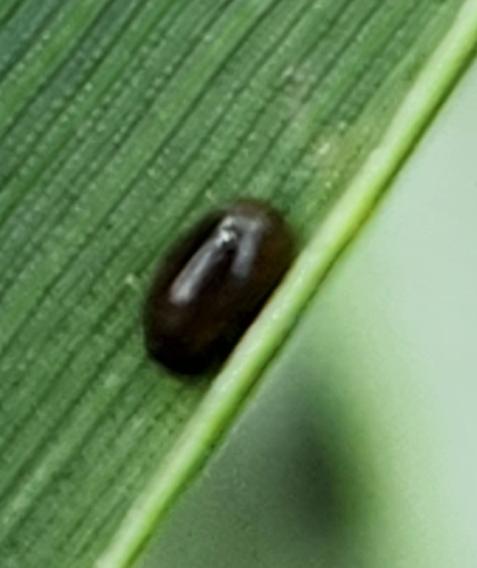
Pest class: cereal_leaf_beetle